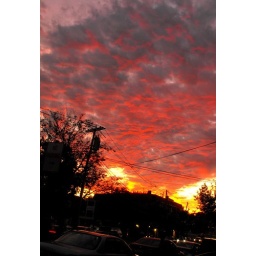
Sunset over the town square. Like a sea of clouds with each crest reflecting a different color of pink and orange.